Rhodes

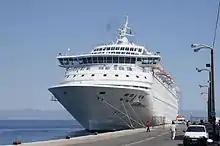
"Louis Majesty" at the harbour of Rhodes

The economy is tourist-oriented, and the most developed sector is service. Tourism has elevated Rhodes economically, compared to the rest of Greece.